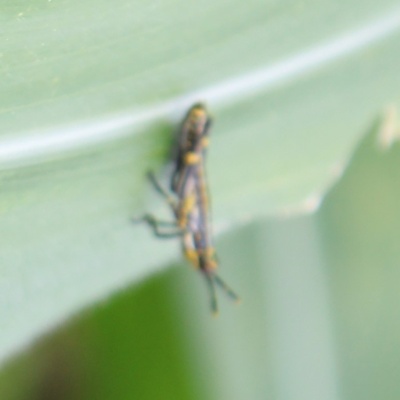
Crop: Maize
Condition: grasshoper